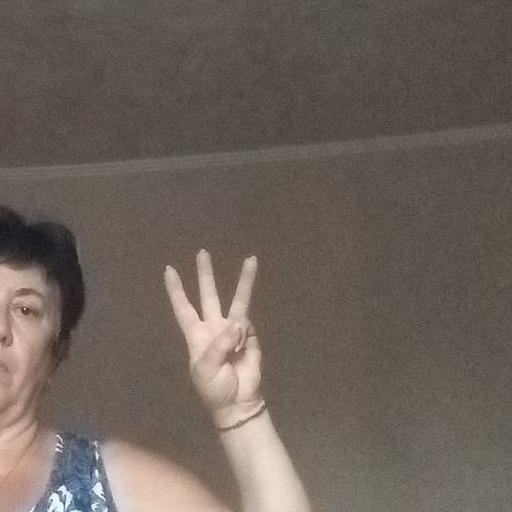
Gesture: three